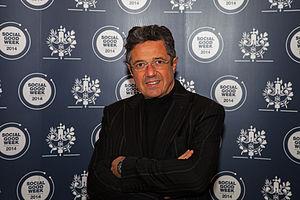
Christian Cascio lors de l’événement présidentiel de la Social Good Week 2014 à l'Elysée.
Christian Cascio est un journaliste, réalisateur et producteur de télévision français né le 5 février 1960 à Alger.